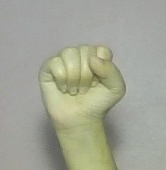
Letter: saad